Kanata Hongō

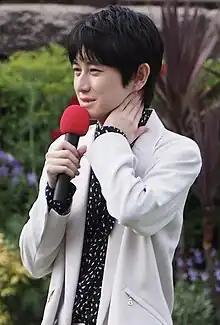
Hongo in May 2023

is a Japanese actor. He is part of Stardust Promotion and has appeared several times in music videos, movies, TV series, and magazines. His major breakthrough role was as Ryoma Echizen in the live-action film adaptation of "The Prince of Tennis" and became even more widely known when he was cast as Shin in "Nana 2". In television, his most notable role was as Hinata in "Himitsu no Hanazono" and he starred in "Seigi no Mikata". For the live-action feature film adaptation of "Attack on Titan", he portrayed Armin Arlert. He has also been involved in anime voice acting as the lead character Ryōta Sakamoto in "Btooom!".